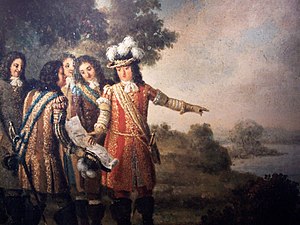
Flådehavnen Karlskrona
Kong Karl XI udpeger den 19. november 1679 hvor Karlskrona skal ligge.
Flådehavnen Karlskrona i Blekinge län i Sverige har siden Karlskronas grundlæggelse været hjemsted for Svenska marinen.